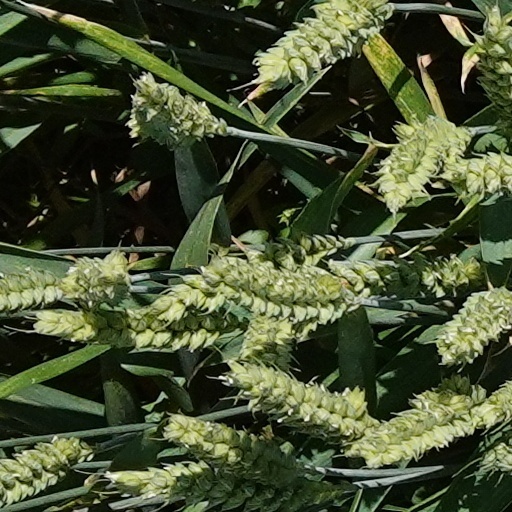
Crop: wheat